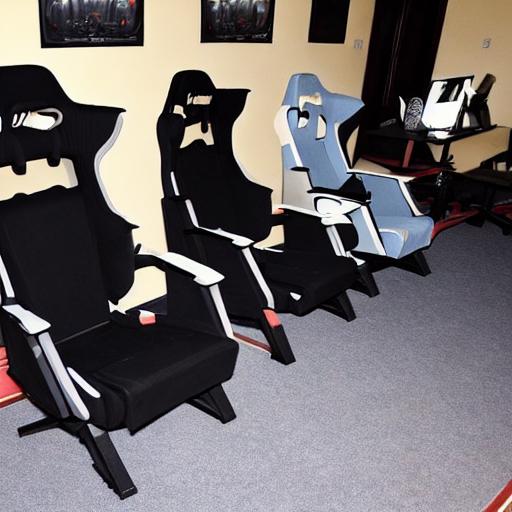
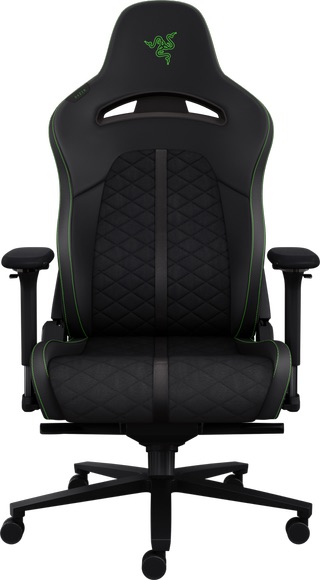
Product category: items_chair
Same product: no